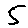
Label: 5